E3 Saxo Bank Classic

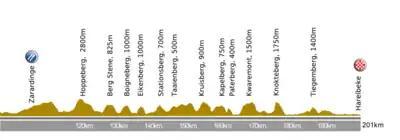
Profile of the 2012 edition

The race starts on Harelbeke's "Grote Markt" and travels east on mainly flat roads towards Oudenaarde and Zottegem. The riders reach the most easterly point in Ninove after 85 km, before returning west via Geraardsbergen, after which the race addresses the bergs and cobbled roads of the Flemish Ardennes in the south of East Flanders. The race unfolds in the hill zone with a succession of short, sharp climbs as the course loops between Ronse and Oudenaarde.